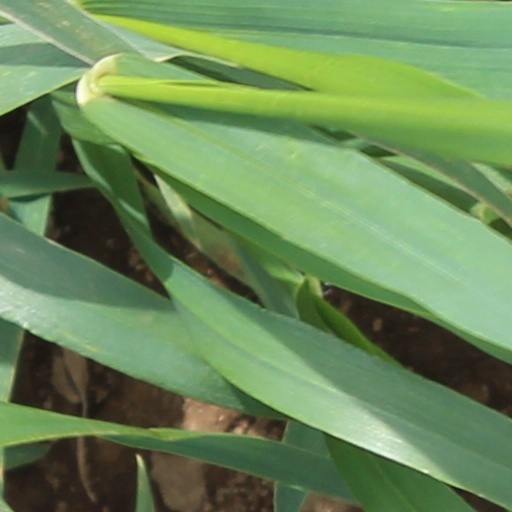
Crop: wheat